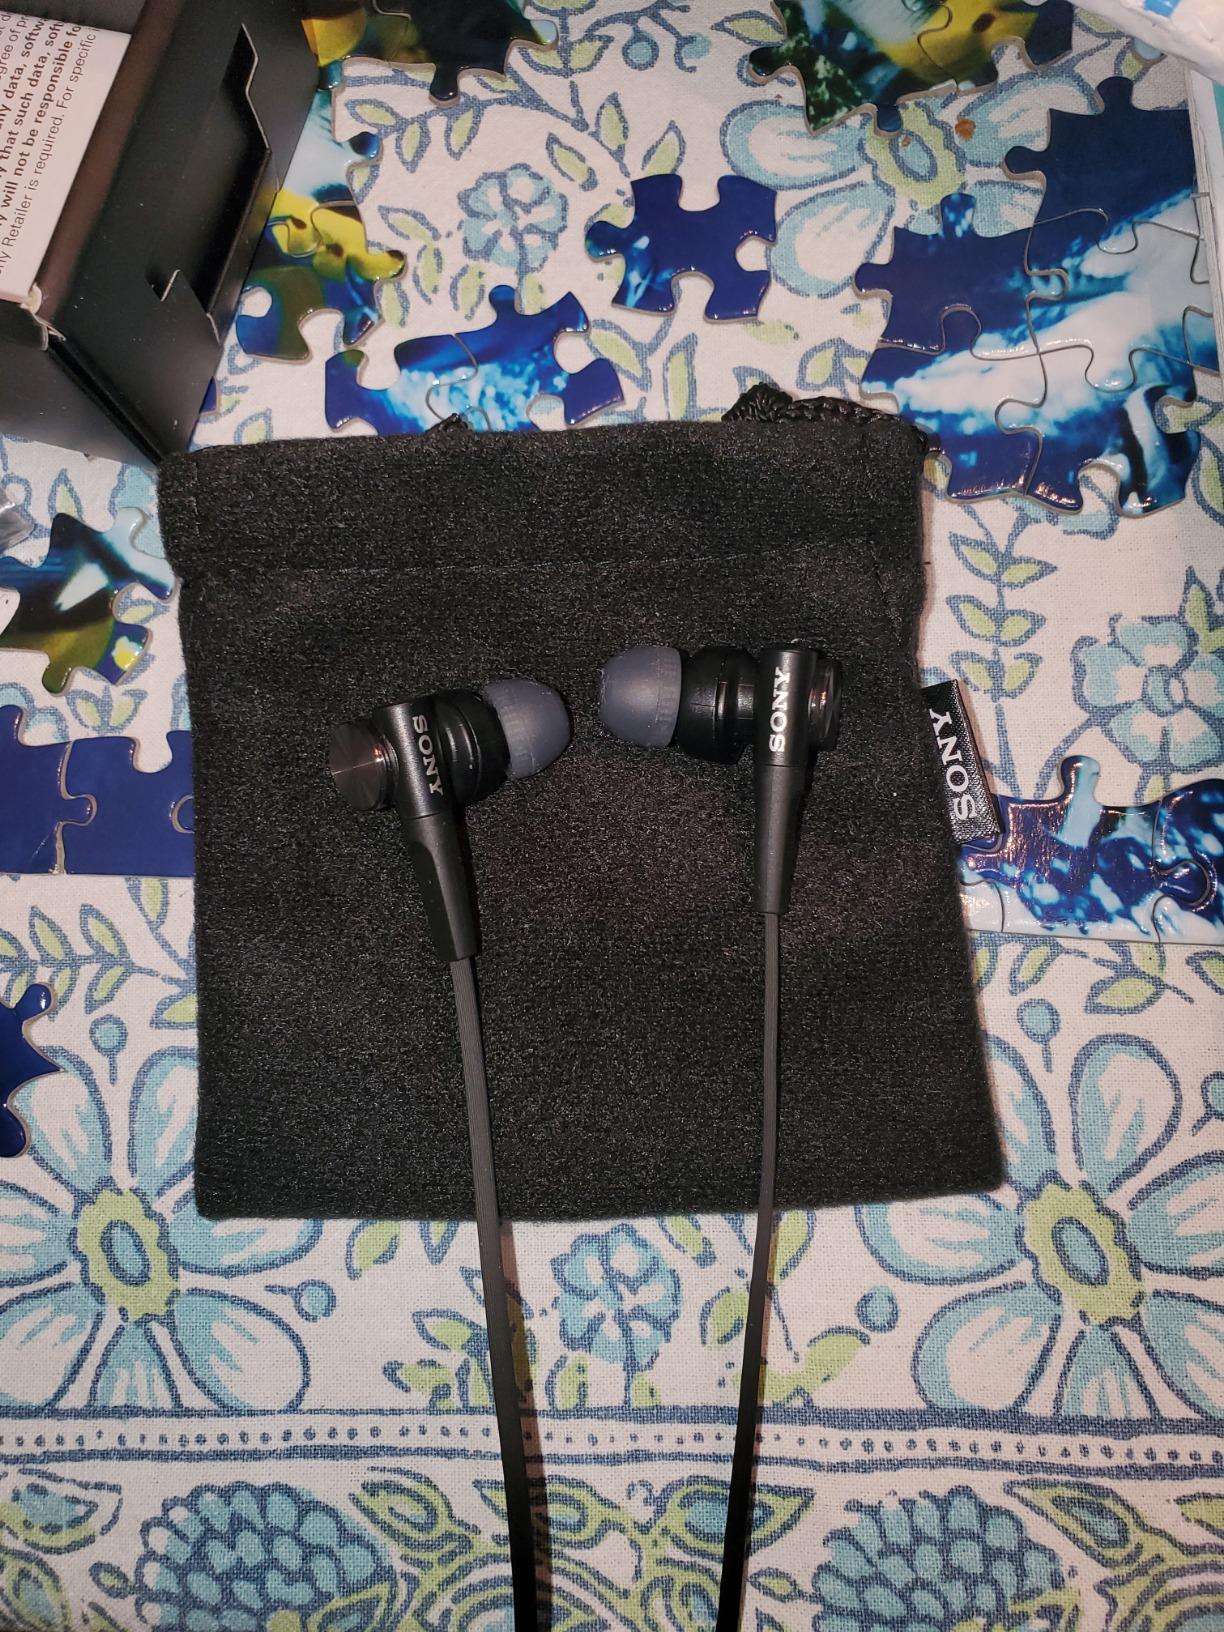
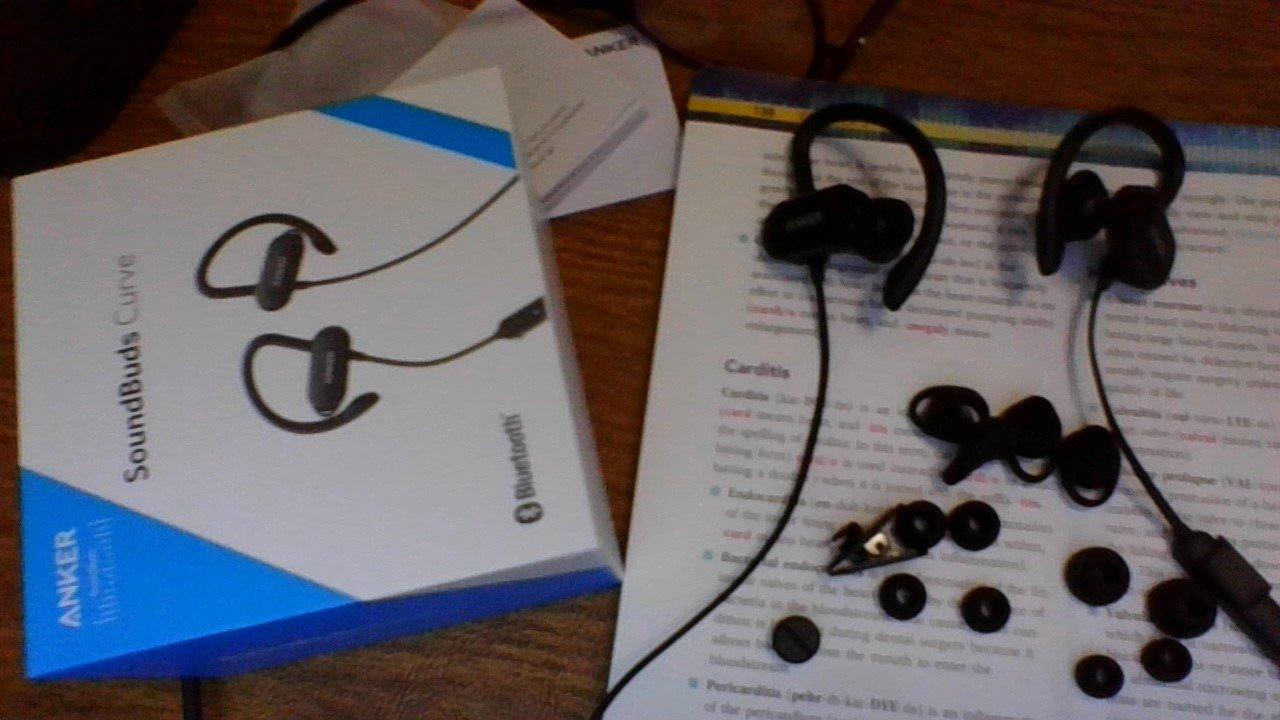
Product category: headphones
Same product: no